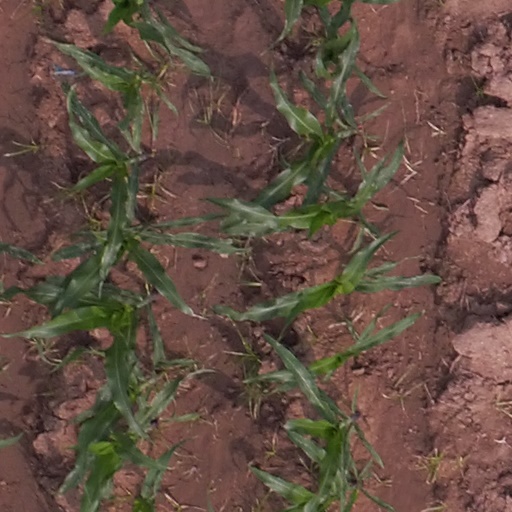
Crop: maize; corn